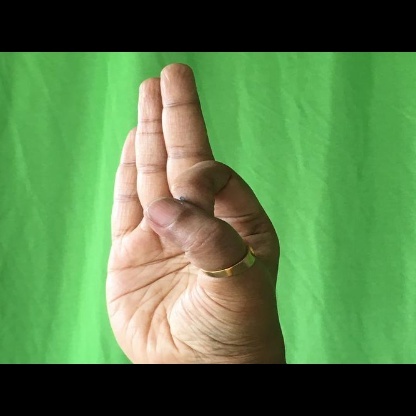
Mudra: Aralam